Mitchell railway station

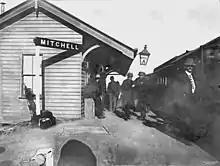
Mitchell railway station

The passenger station is a narrow building, timber-framed and clad in weatherboards, set on concrete stumps. It has a gabled roof of corrugated iron. A small extension to the south west of the building has a skillion roof.